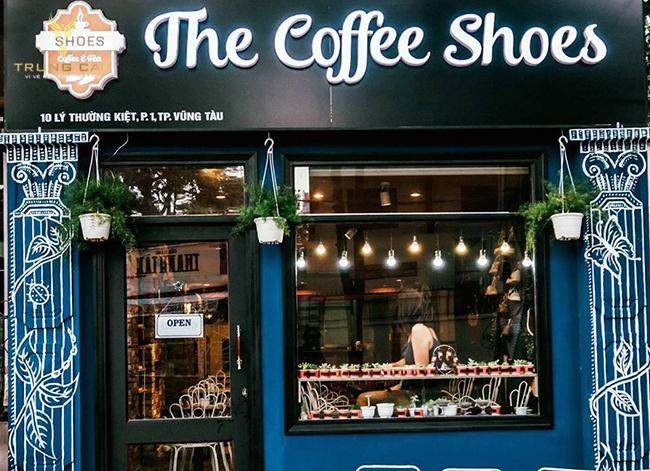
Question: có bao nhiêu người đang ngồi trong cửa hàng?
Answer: có một người